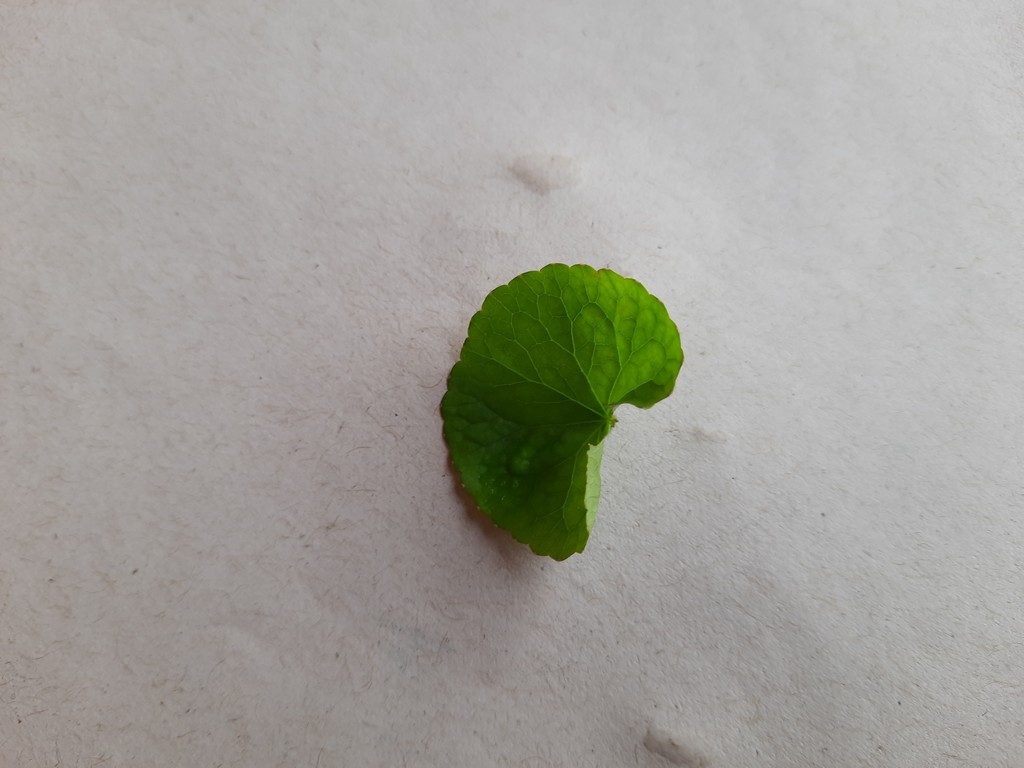
Label: Healthy